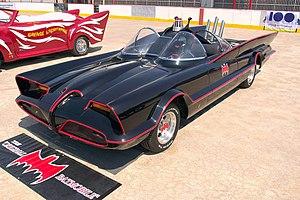
La Batmobile est le véhicule du personnage de bande dessinée Batman. Au fil des années, les artistes ayant travaillé sur la série ont souvent modifié son aspect et ses caractéristiques. La Batmobile figure dans les comics, les dessins animés, les jeux vidéo et les films mettant en scène le personnage de Batman.